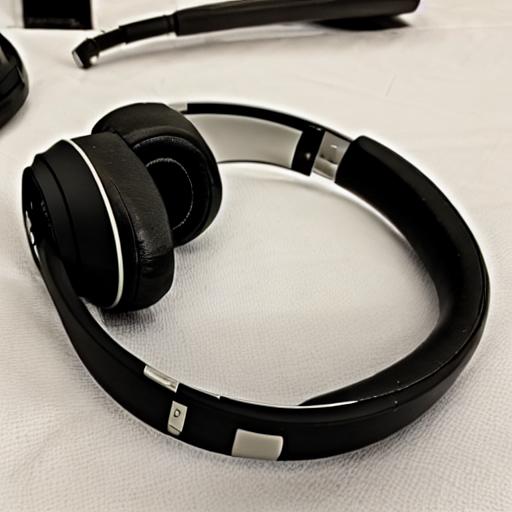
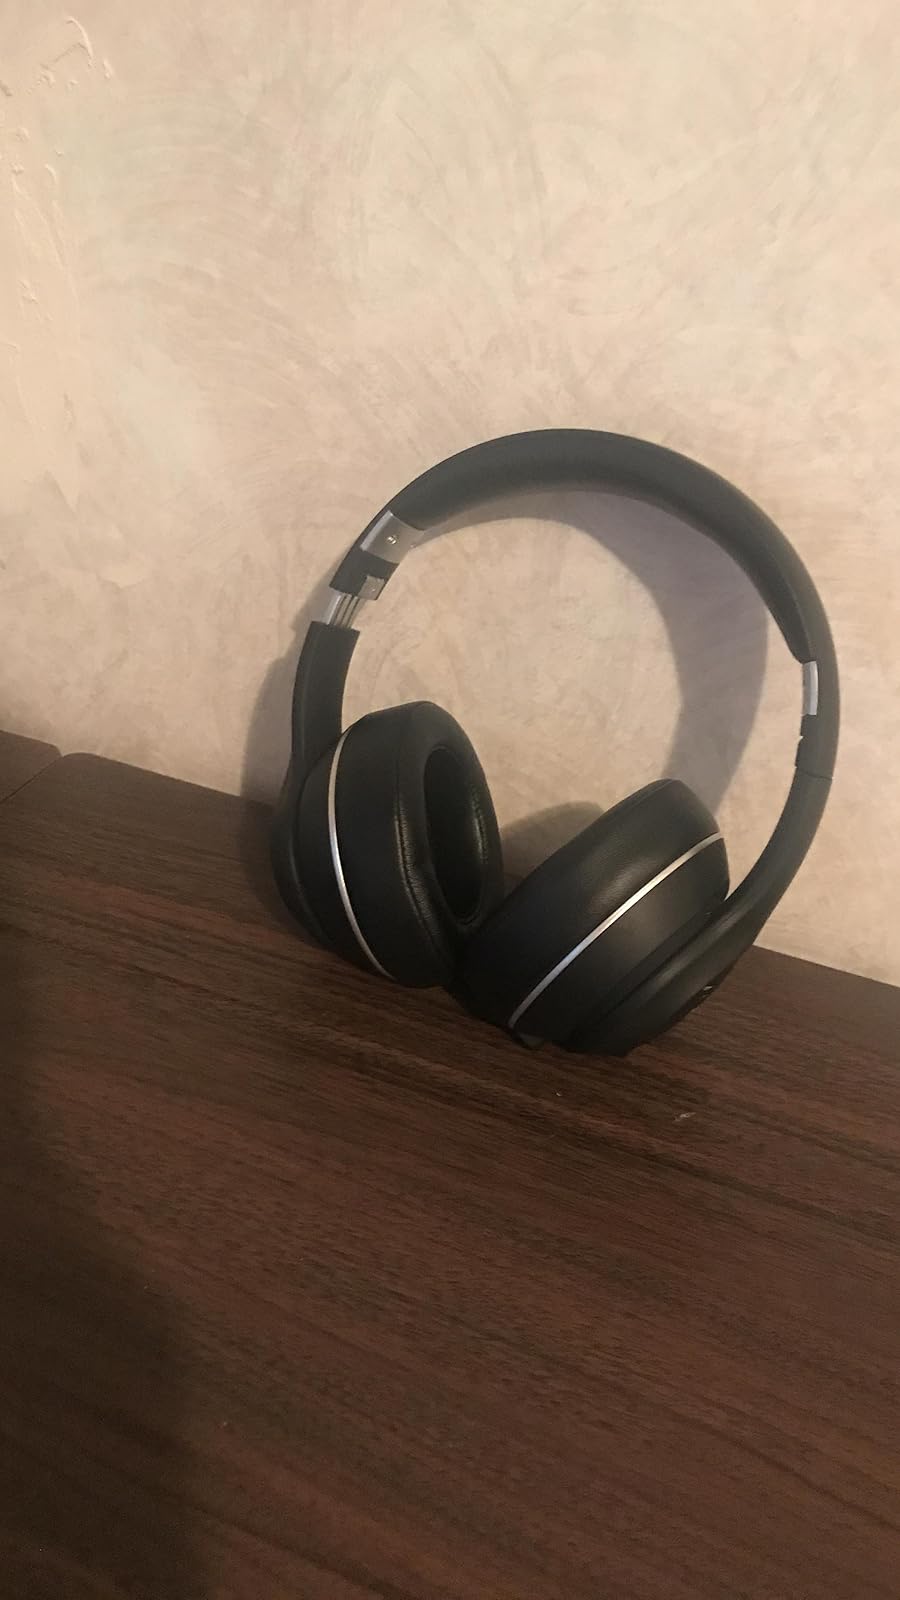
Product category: headphones
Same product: no